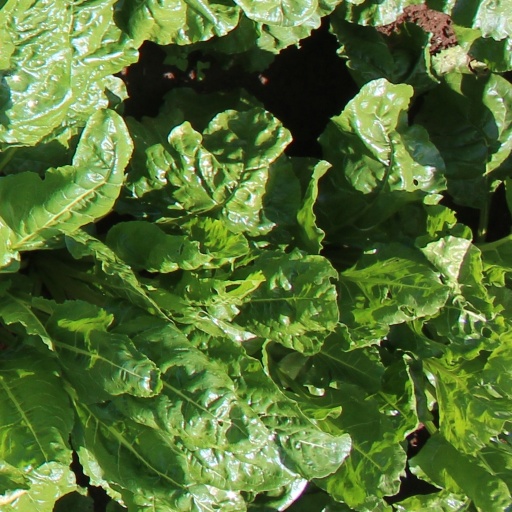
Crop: sugar beet